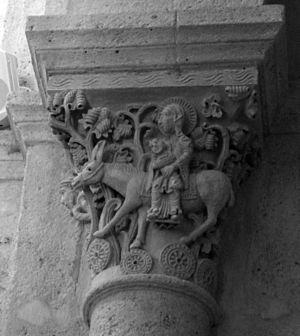
Basilique Saint-Andoche, Saulieu, Bourgogne, FRANCE,12ème siècle. Chapiteau représentant la Fuite en Egypte.